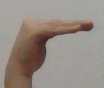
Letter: haa